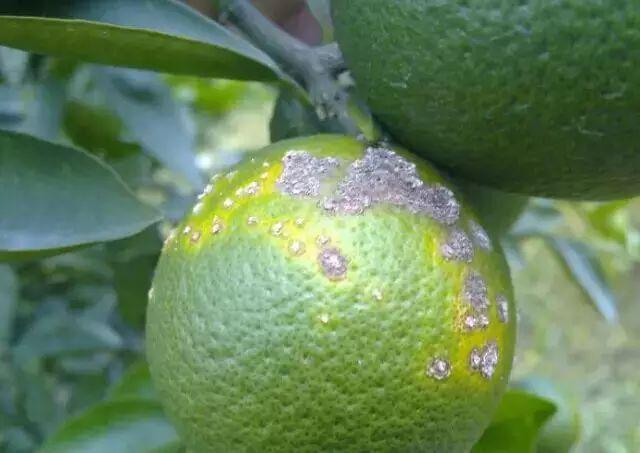
Plant: Citrus
Disease: citrus canker